Thanin Kraivichien

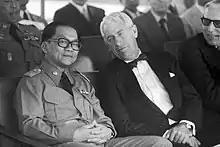
Prime Minister Thanin with US ambassador Charles S. Whitehouse in 1976

After the Thammasat University massacre of 6 October 1976, the democratically elected prime minister Seni Pramoj was toppled by a military coup led by Admiral Sangad Chaloryu. Two days later, King Bhumibol Adulyadej appointed his favourite, Thanin, to be interim prime minister. Thanin insisted on selecting his cabinet himself and rejected most of the military junta's nominations. The military occupied only the positions of deputy prime minister and deputy minister of defence. Thanin led the first Thai cabinet in which several women, including Wimolsiri Chamnarnvej and Lursakdi Sampatisiri, held ministerial posts. Thanin was seen as honest and intelligent but also eminently ideological and politically extreme. After his taking office, he sent police special forces to notoriously liberal book shops, and ordered the confiscation and burning of 45,000 books, including those written by Thomas More, George Orwell, and Maxim Gorky.